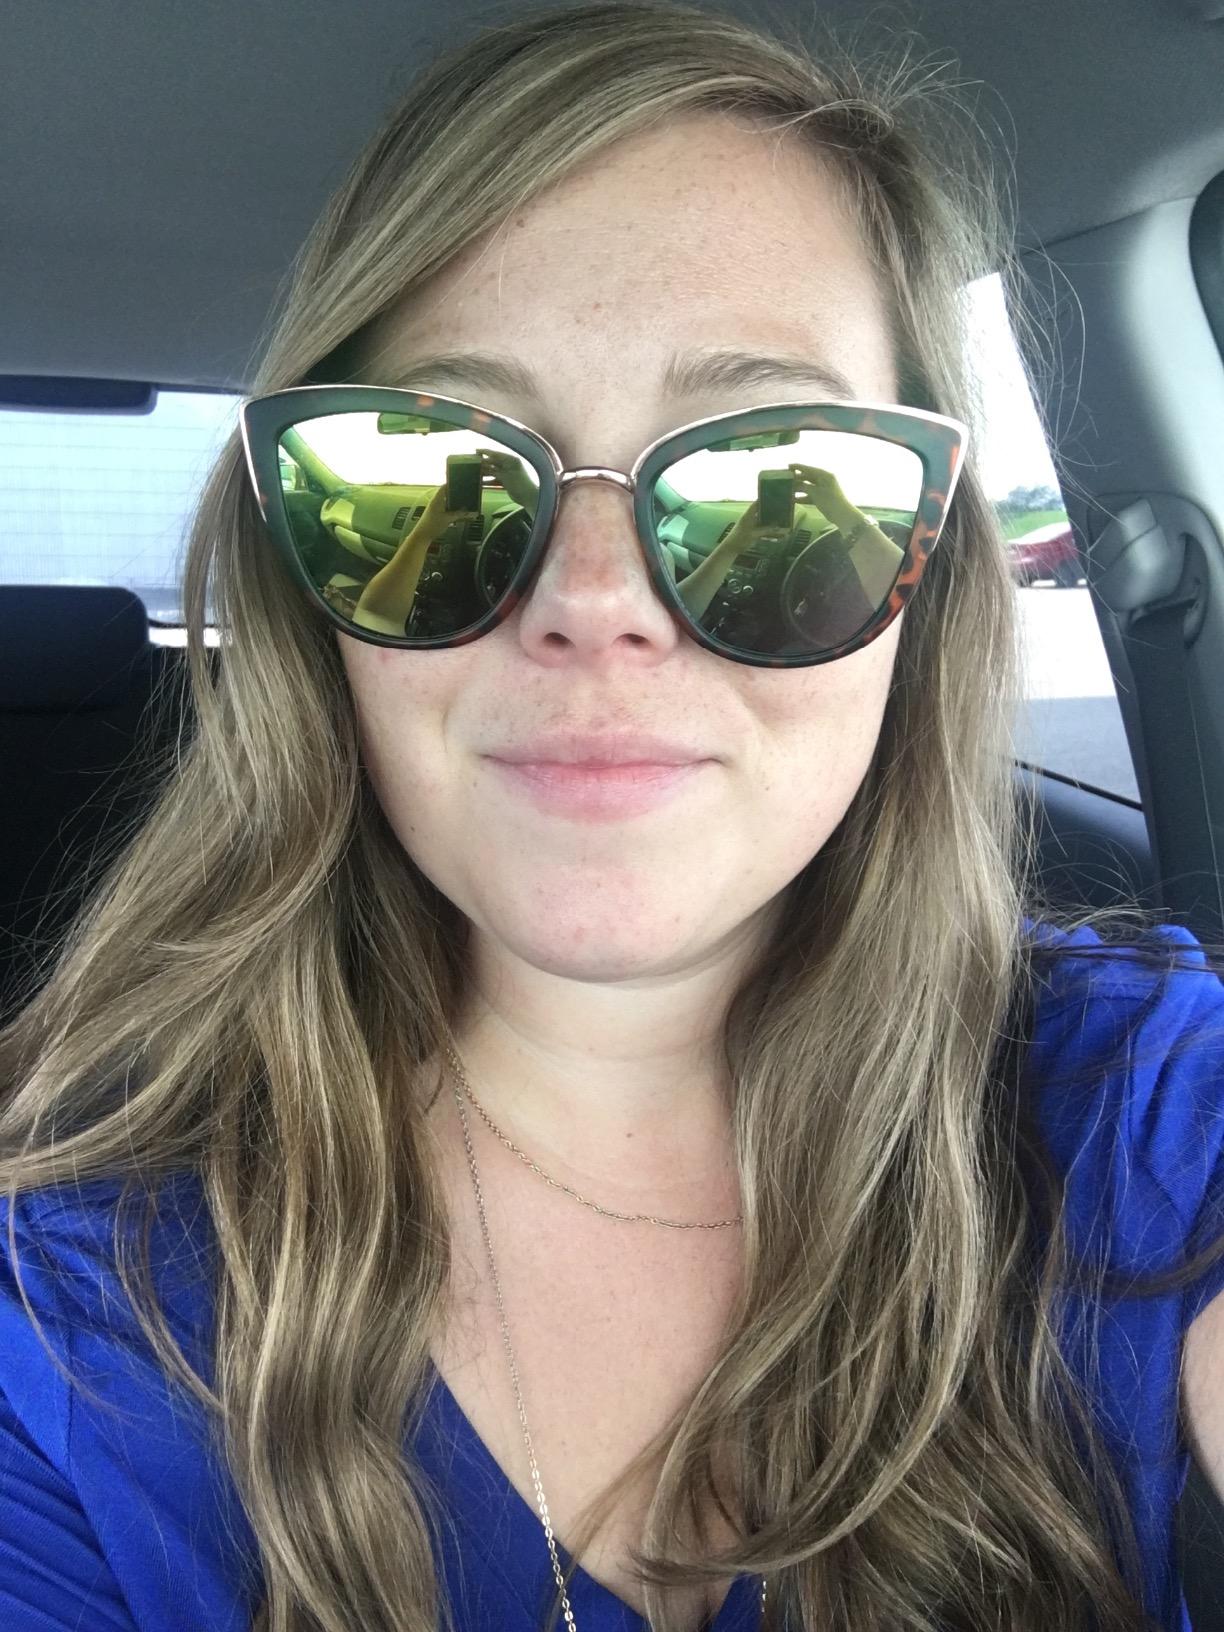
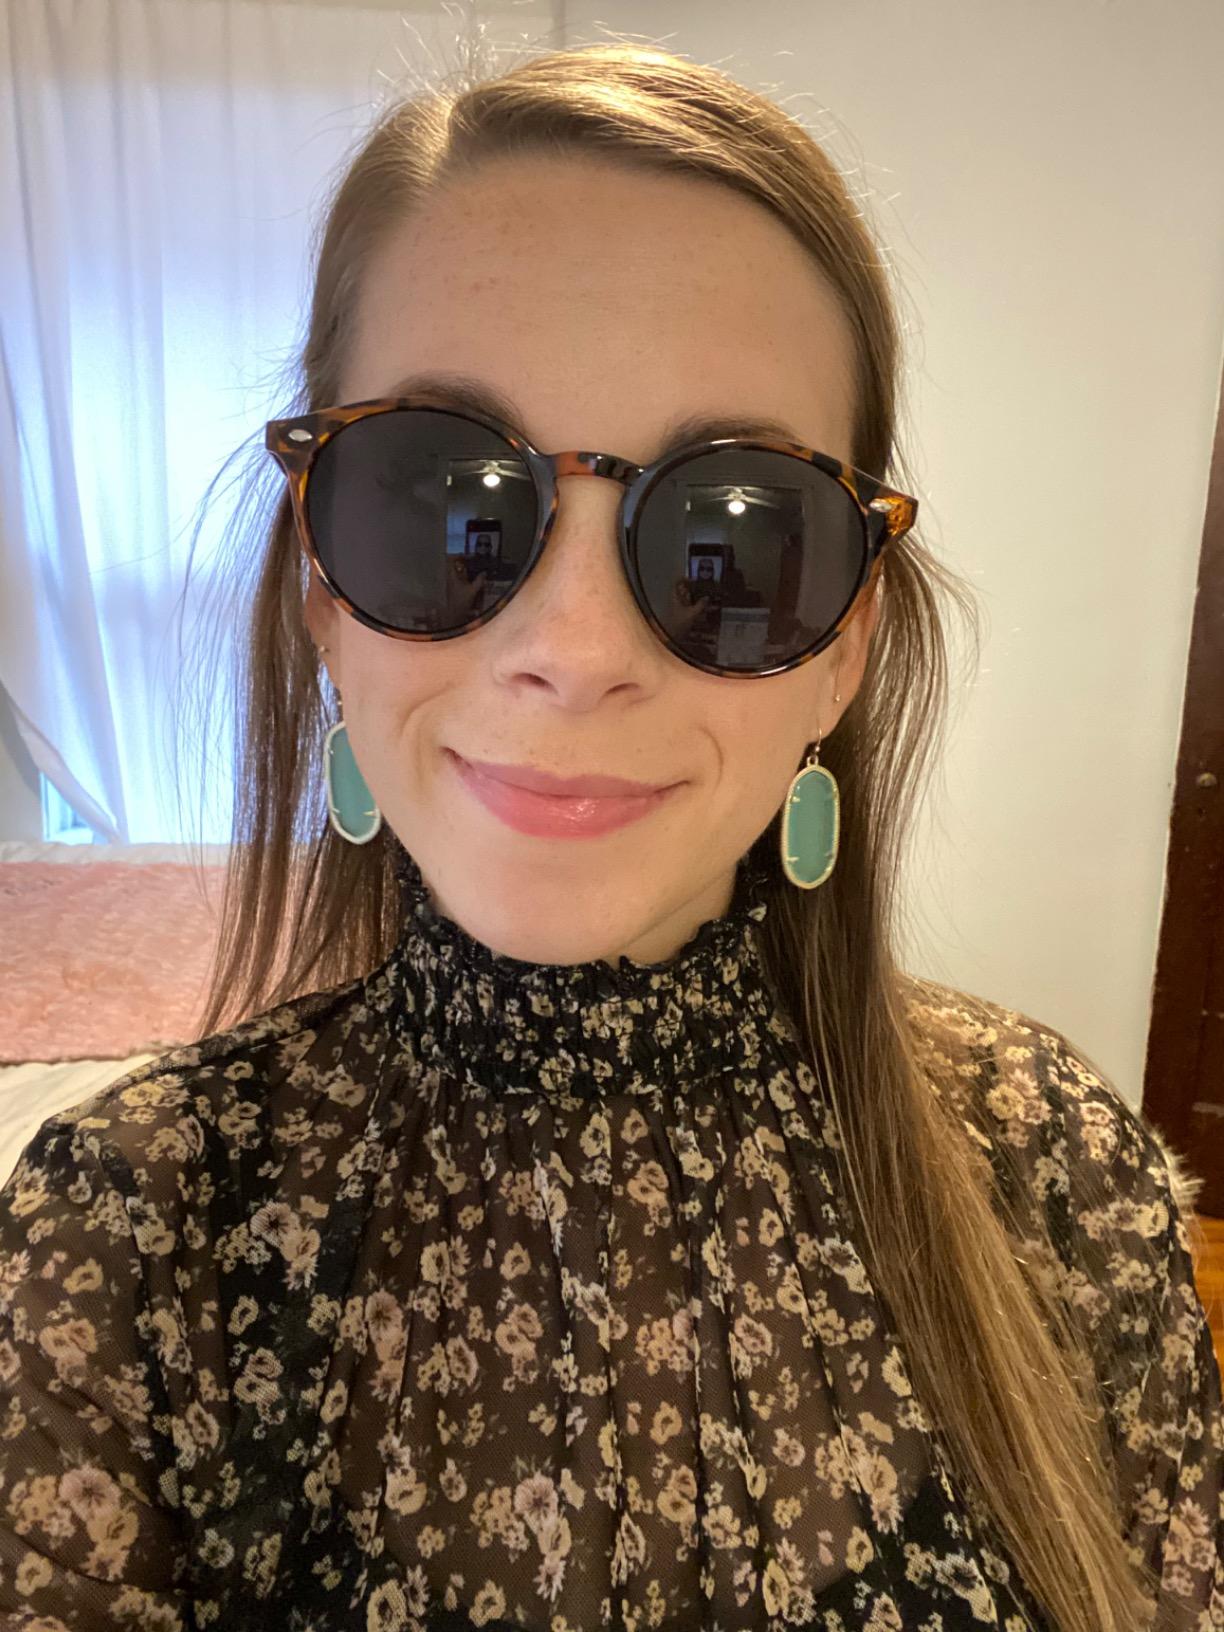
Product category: accessories_sunglasses
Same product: no